Boundaries of Hong Kong

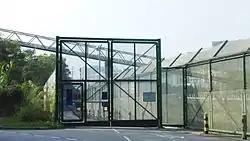
Border Road is enclosed by fences

After the First Opium War and territorial establishment of Hong Kong, the Hong Kong Island was ceded by the Qing Empire to the United Kingdom of Great Britain and Ireland through Treaty of Nanjing in 1842, not marking any official maritime boundaries.